King's College Chapel, Cambridge

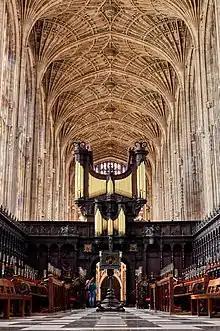
The rood screen, organ, and fan vault

The windows of King's College Chapel are some of the finest in the world from their era. There are 12 large windows on each side of the Chapel, and larger windows at the east and west ends. With the exception of the west window, they are by Flemish hands and date from 1515 to 1531. Barnard Flower, the first non-Englishman appointed as the King's Glazier, completed four windows. Galyon Hone and three partners (two English and one Flemish) are responsible for the east window and 16 others between 1526 and 1531. The final four were made by Francis Williamson and Symon Symondes. The one modern window is that in the west wall, which was donated by King's alumnus Francis Stacey and is by the Clayton and Bell company and dates from 1879.